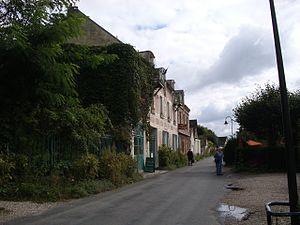
Giverny est une commune française située dans le département de l'Eure en région Normandie. Elle est surtout connue pour la maison et les jardins du peintre impressionniste Claude Monet. Ses habitants sont appelés les Givernois.